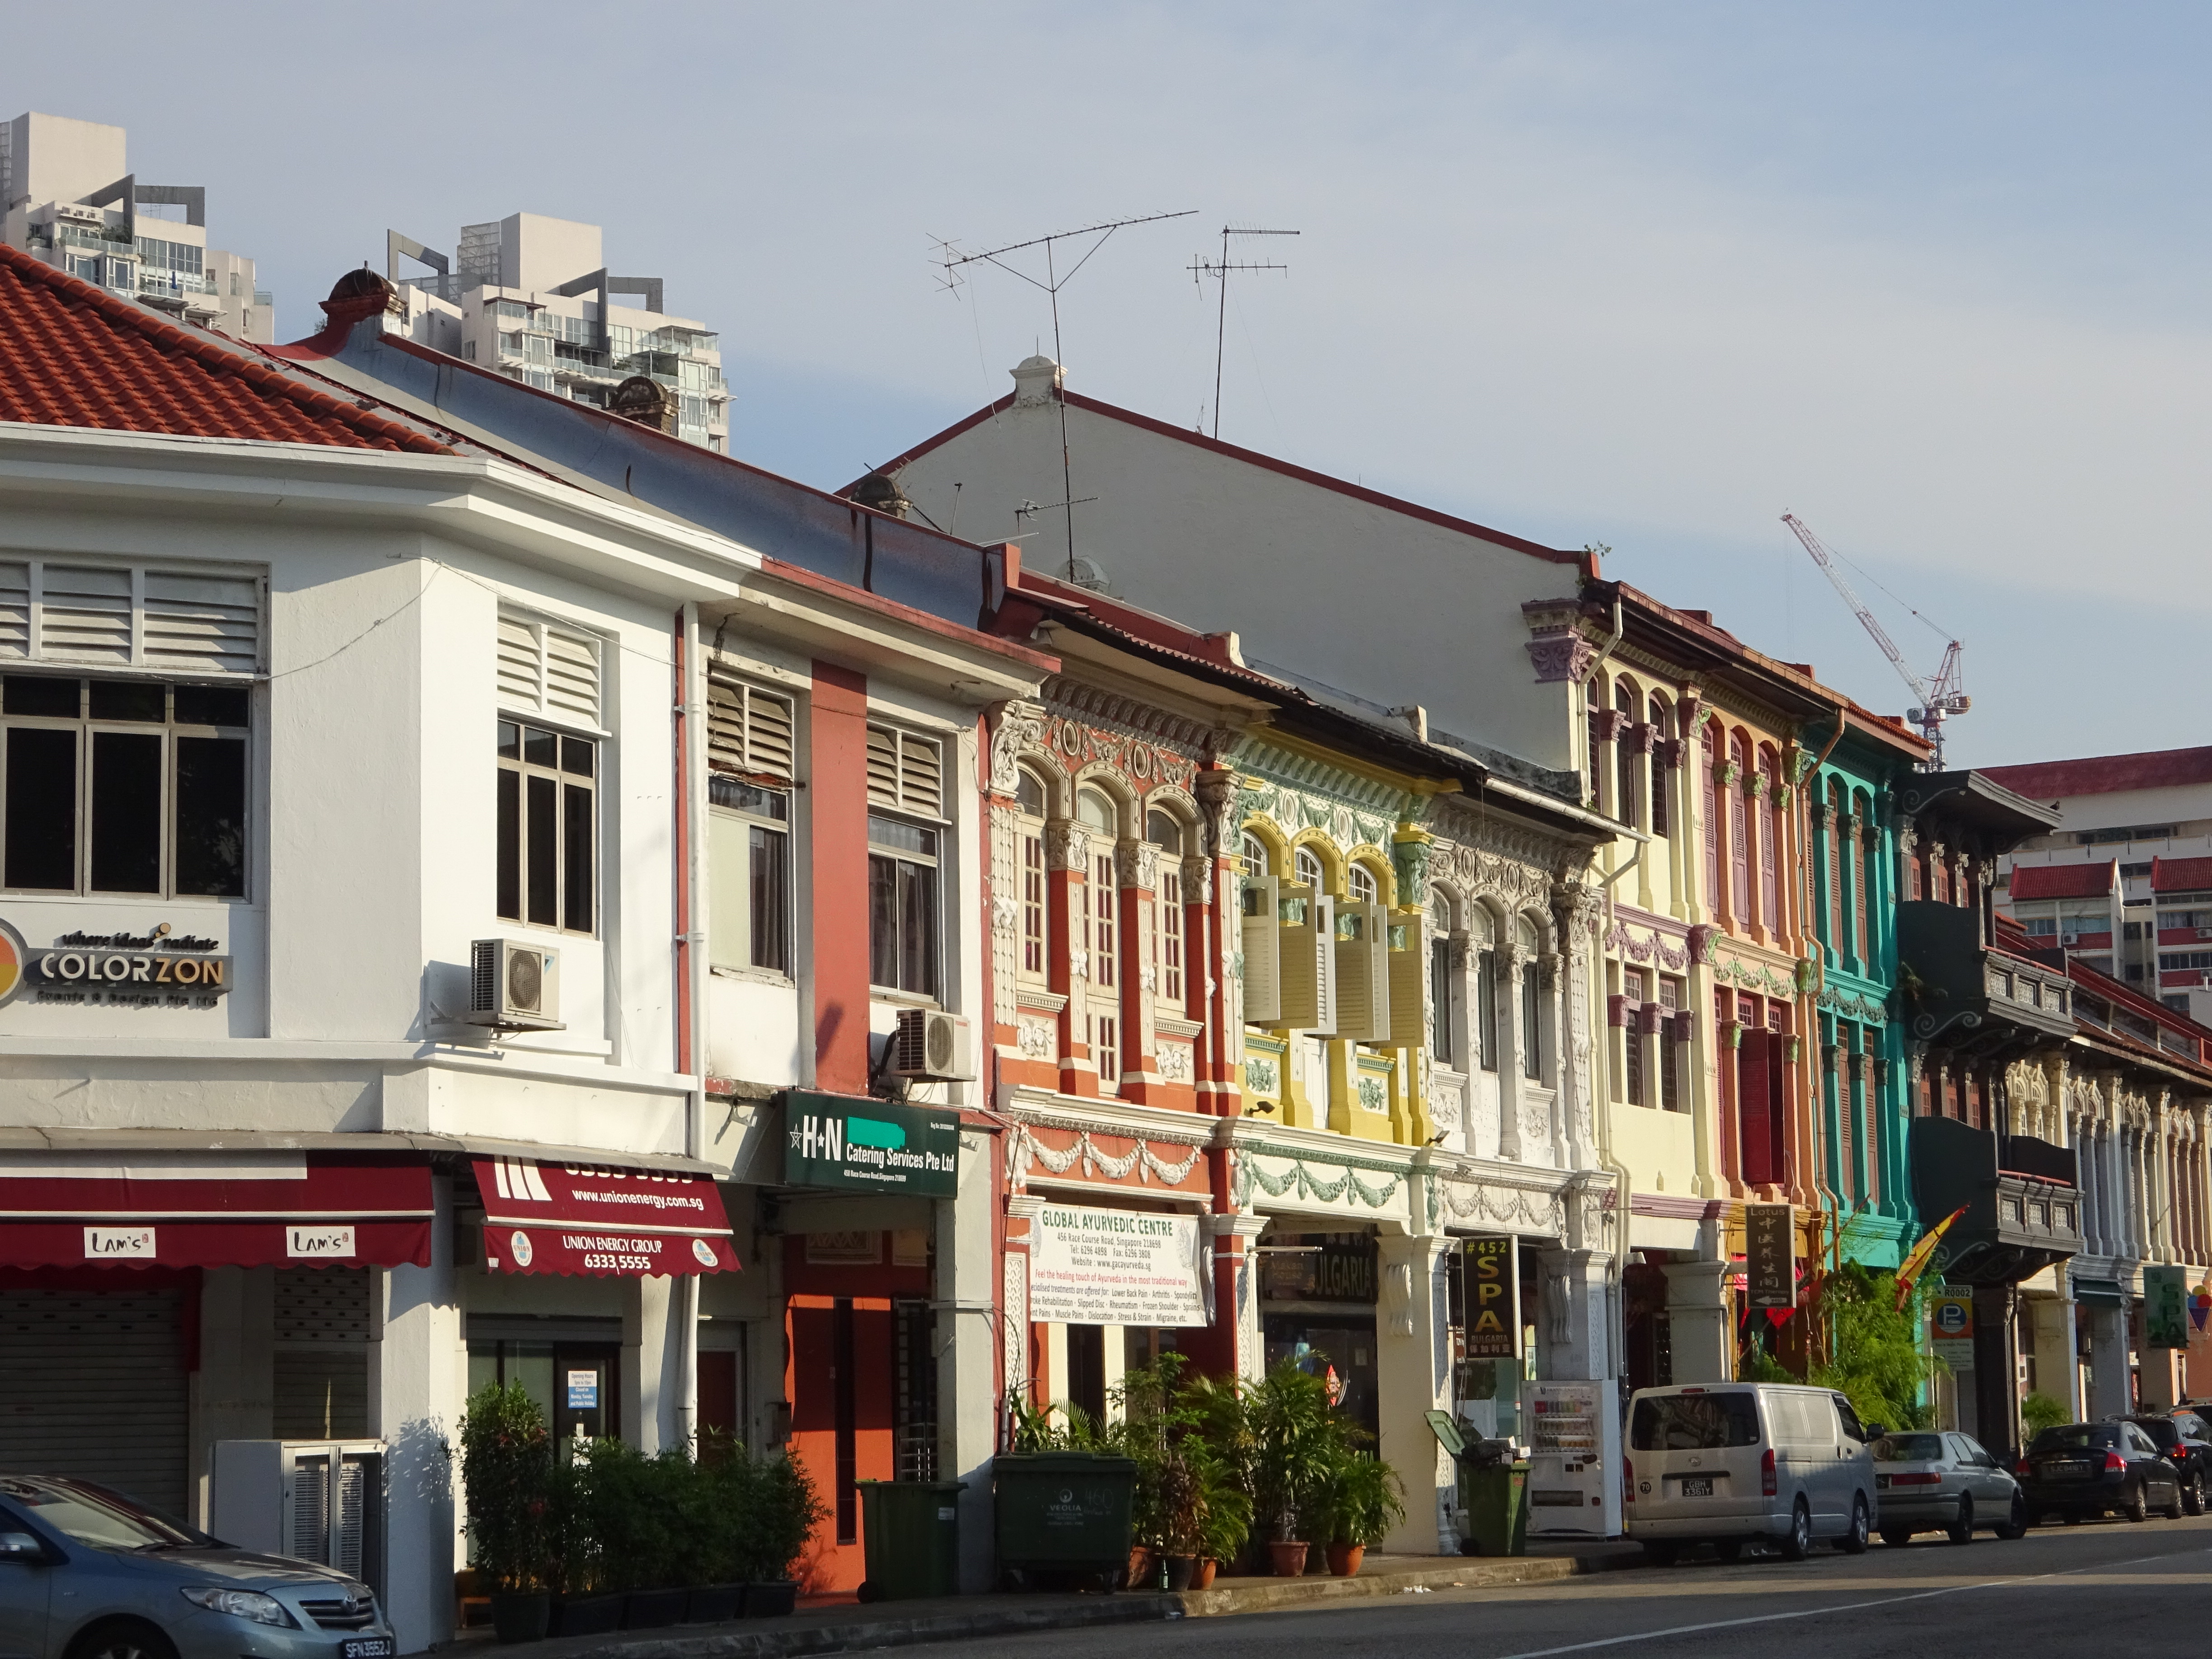
buildings, life, living, city, street, sky, window, building, property, car, vehicle, plant, wheel, neighbourhood, real estate, facade, residential area, commercial building, urban design, metropolitan area, road, street light, mixed use, tire, metropolis, apartment, downtown, house, suburb, cloud, home, family car, mid size car, lane, road surface, automotive exterior, luxury vehicle, transport, door, evening, personal luxury car, full size car, vehicle registration plate